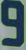
Number: 9